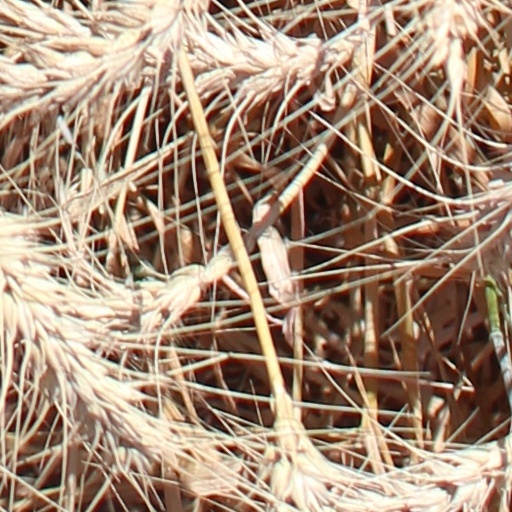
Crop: wheat